Vecbebri Manor

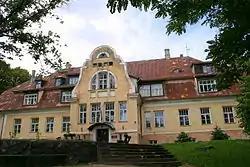

Vecbebri Manor is a manor house in the Bebri Parish of Aizkraukle Municipality in the Vidzeme region of Latvia.